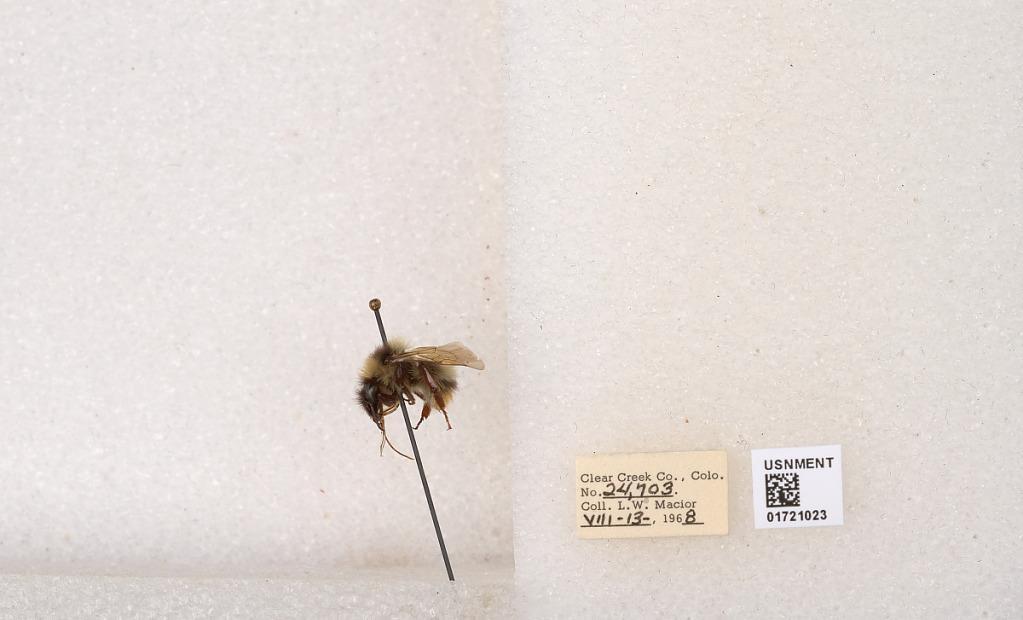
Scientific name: Bombus kirbyellus
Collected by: L. Macior
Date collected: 1968-8-13
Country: United States
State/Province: Colorado
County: Clear Creek
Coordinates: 39.6891, -105.644